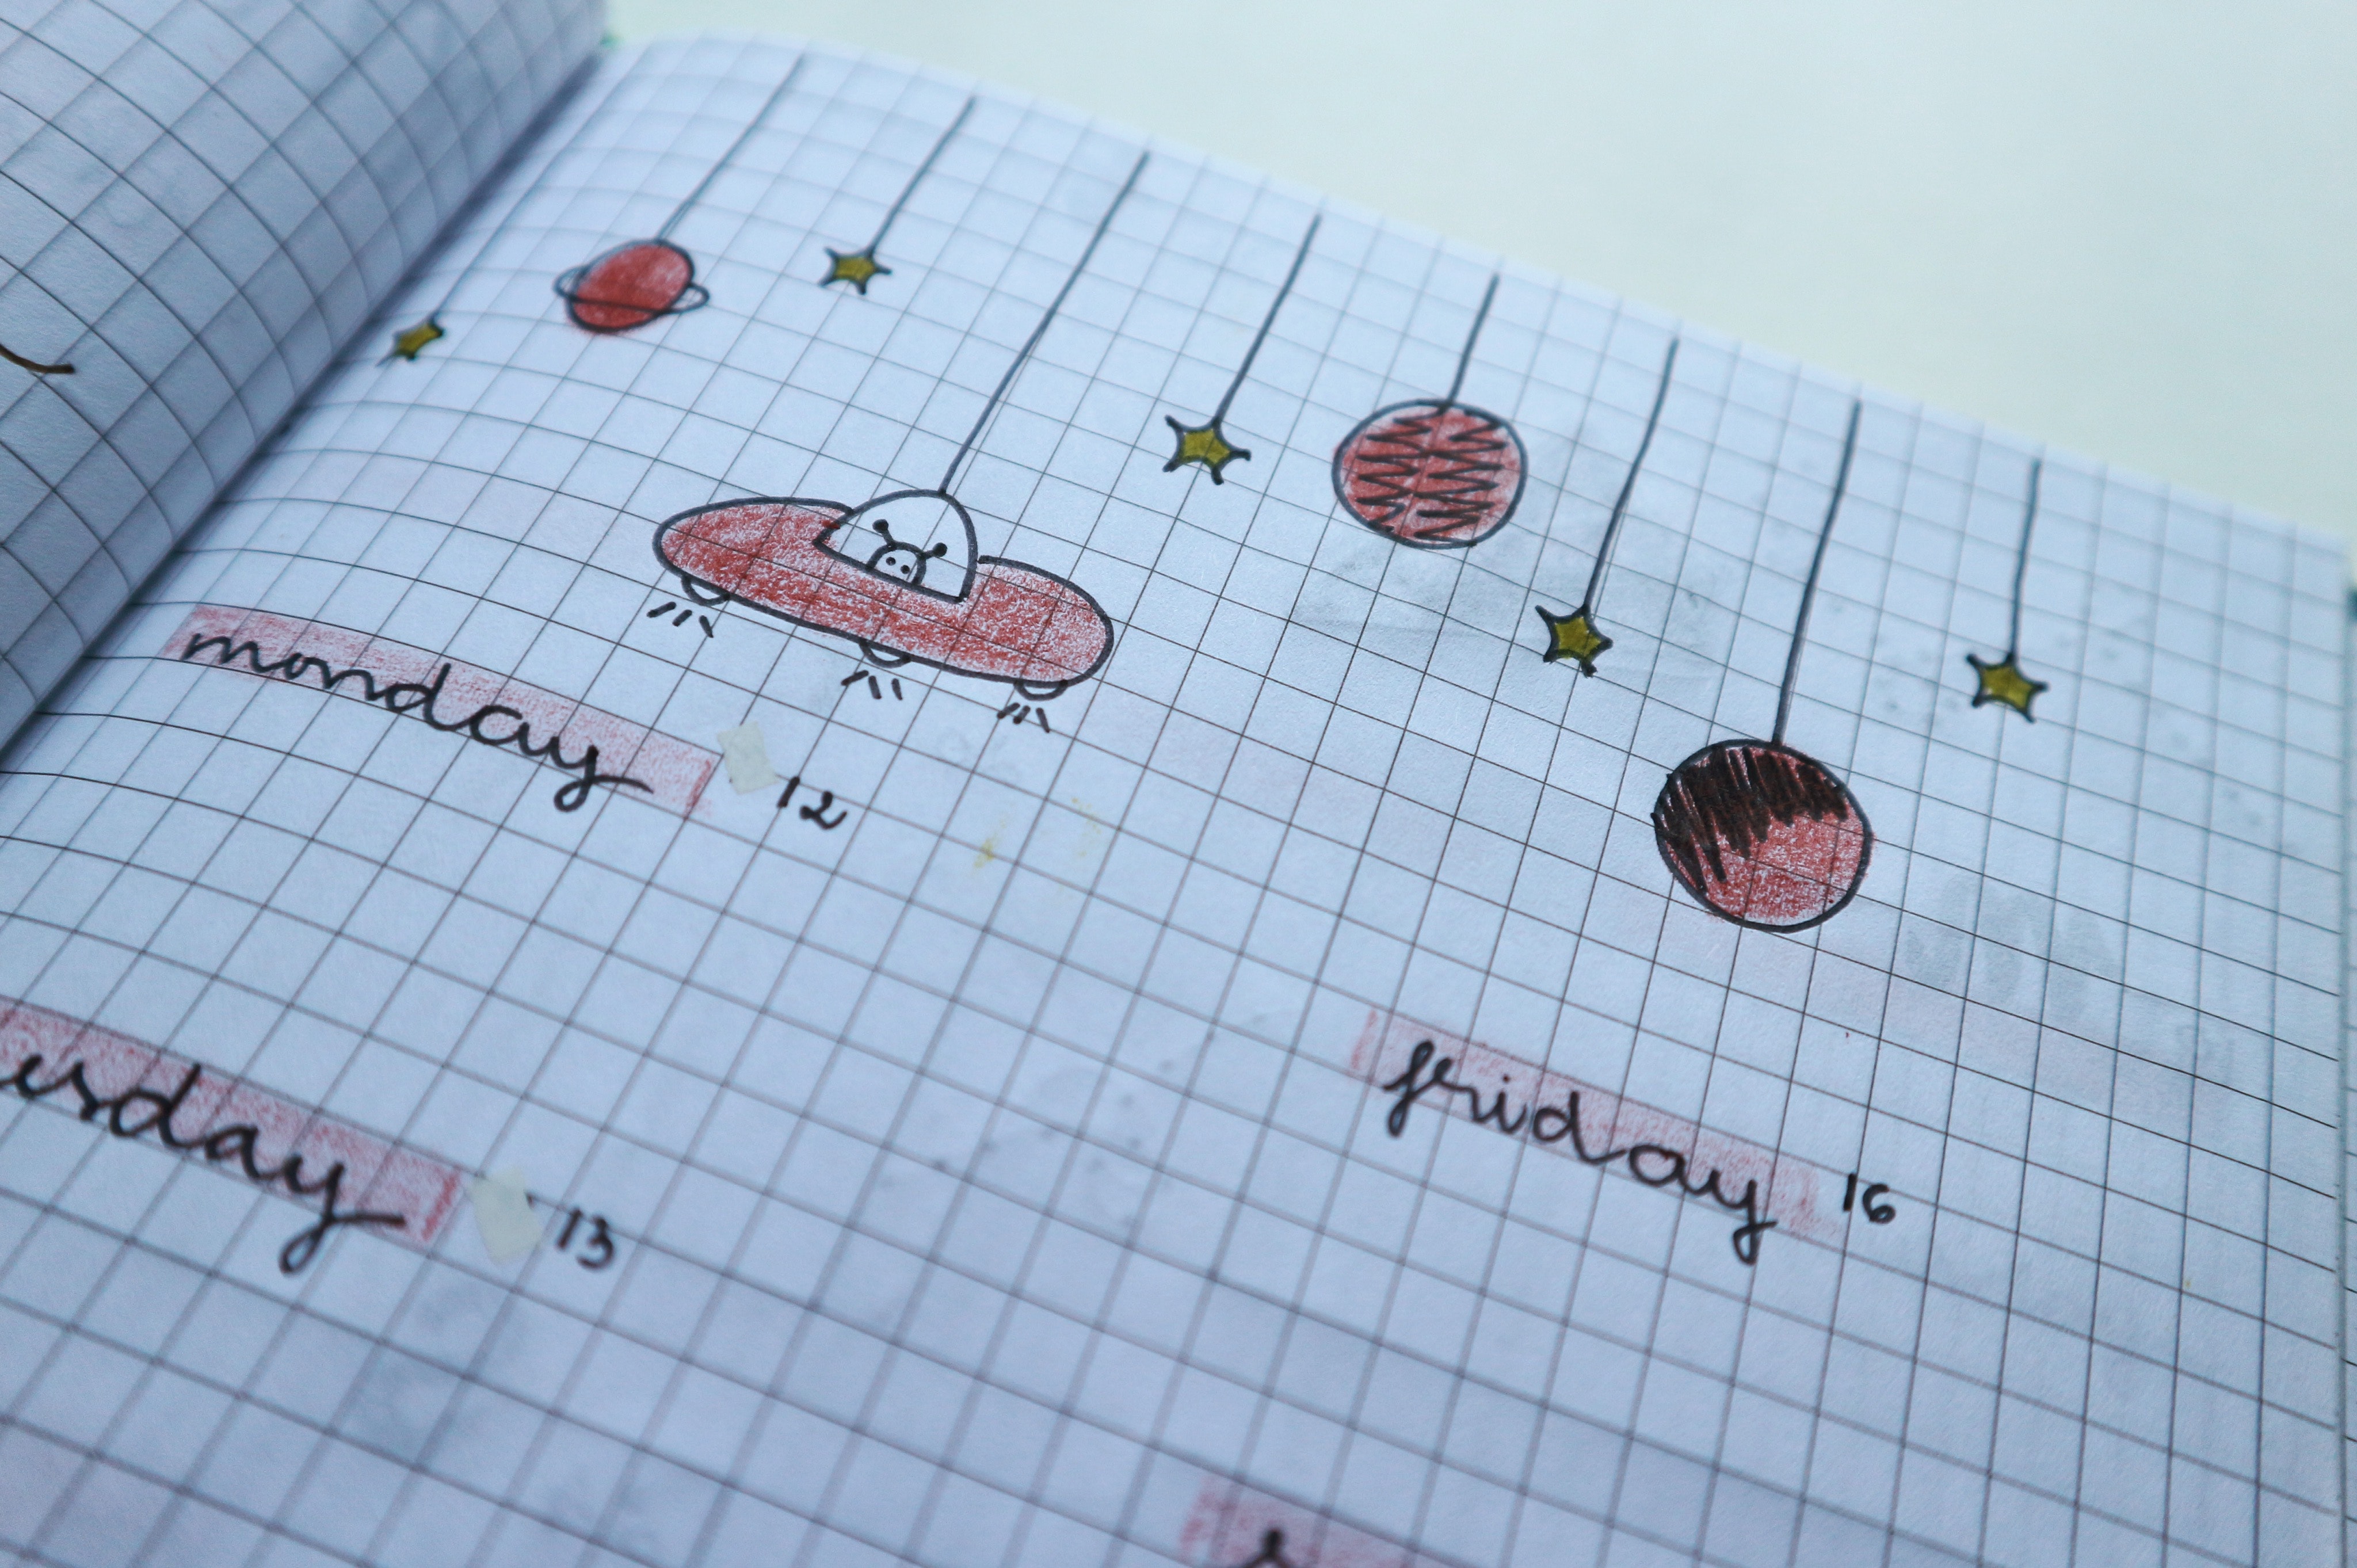
text, pink, needlework, stitch, embroidery, pattern, design, cross stitch, textile, craft, art